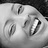
Emotion: happy